Gill Sans

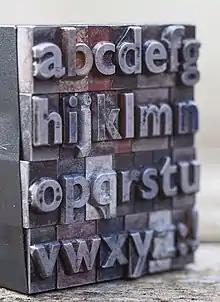
Metal type for Gill Sans Bold (mirrored image)

Monotype developed a set of alternative characters for Gill Sans to cater to differing tastes and national printing styles of different countries. These include Futura-inspired designs of "N", "M", "R", "a", "g", "t" and others, a four-terminal "W" in the French renaissance style, a tighter "R", a "Q" in the nineteenth-century style with a tail that looped upwards (similar to that on Century among others, and used by the LNER), oblique designs as opposed to the standard true italic, a more curving, true-italic "e", and several alternative numerals. In the standard designs for Gill Sans, the numeral "1", upper-case "i" and lower-case "L" are all a simple vertical line, so an alternative "1" with a serif was sold for number-heavy situations where this could otherwise cause confusion, such as on price-lists (not all timetables used it: for example, the LNER used the simple version). Some early versions of Gill Sans also had features later abandoned, such as an unusual "7" matching the curve of the "9", a "5" pushing forwards, and a lower-case letter-height "0".